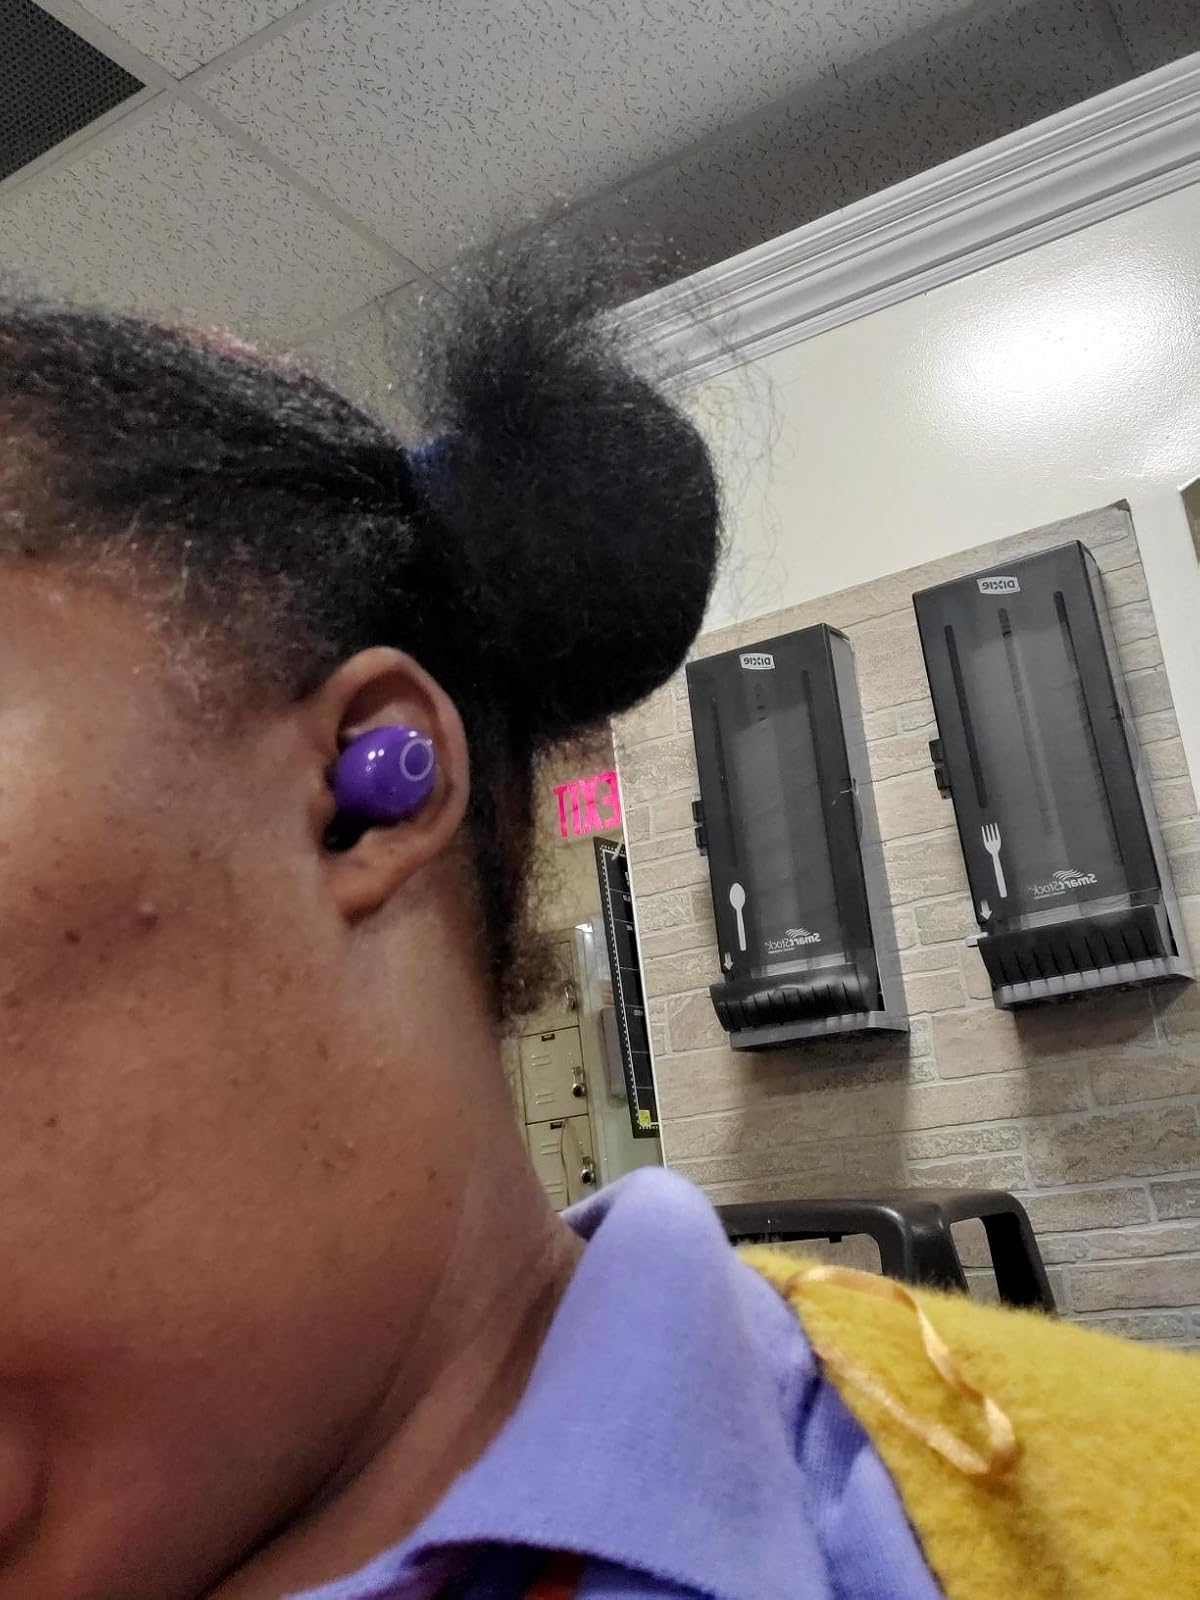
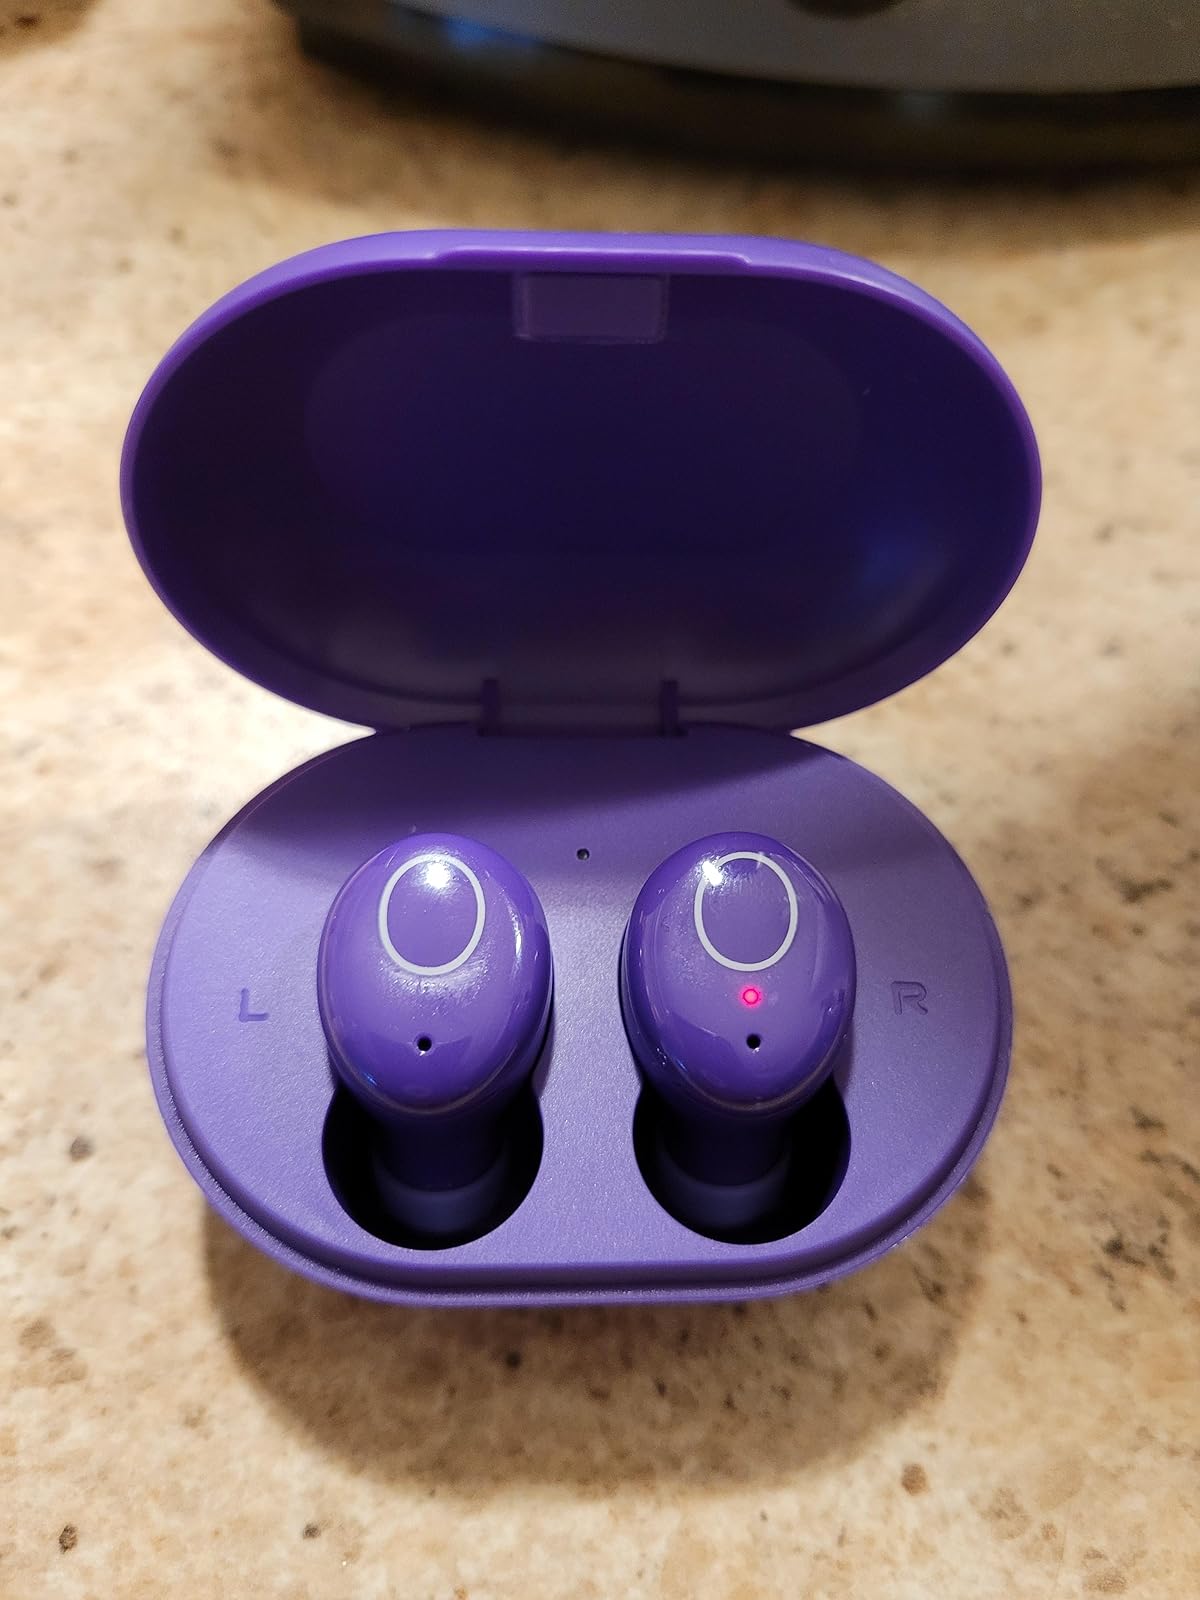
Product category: earbuds
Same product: yes